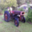
Label: tractor